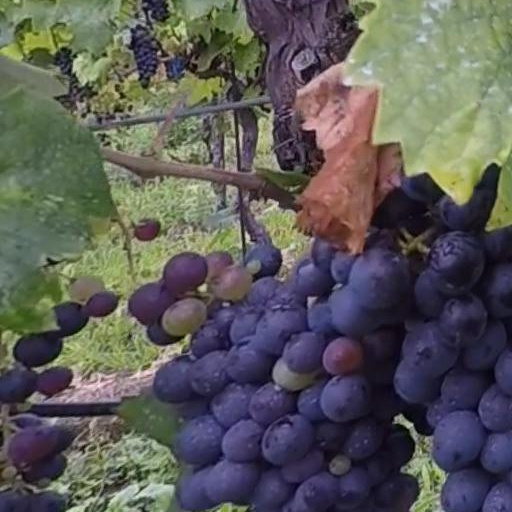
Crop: grape